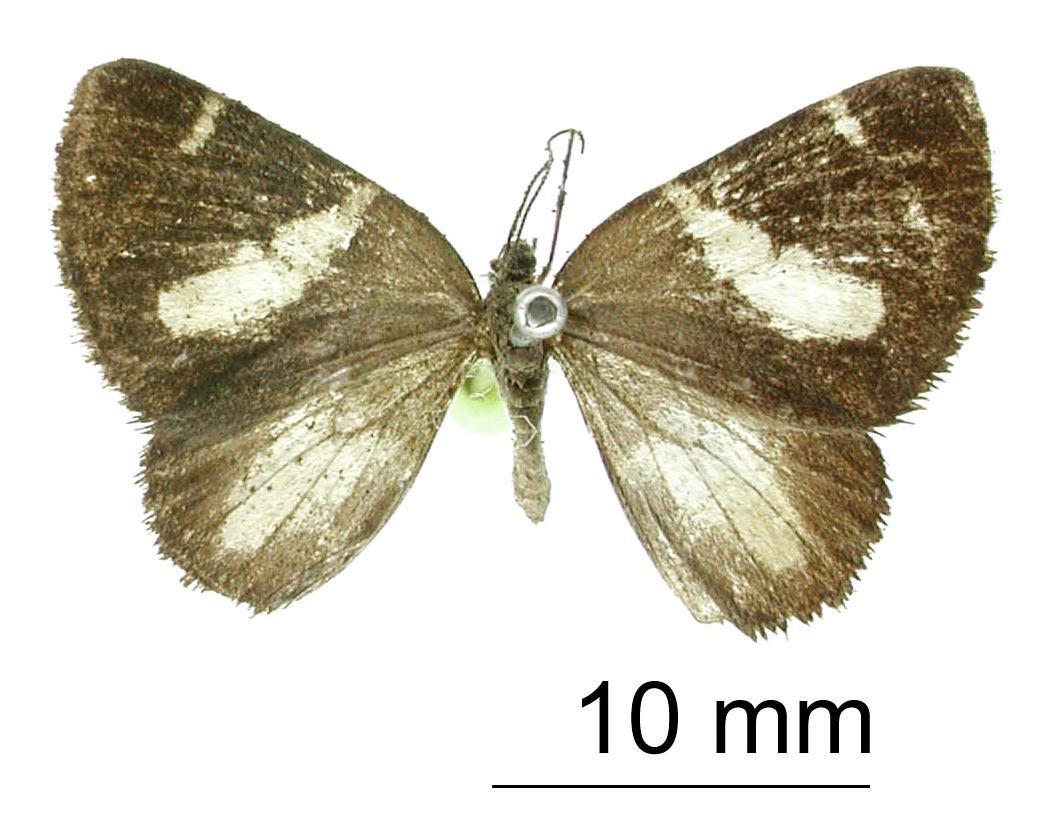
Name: Heterusia barbara
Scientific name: Heterusia barbara Dognin, 1900
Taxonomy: Animalia, Arthropoda, Insecta, Lepidoptera, Geometridae, Ennominae
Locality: Ecuador